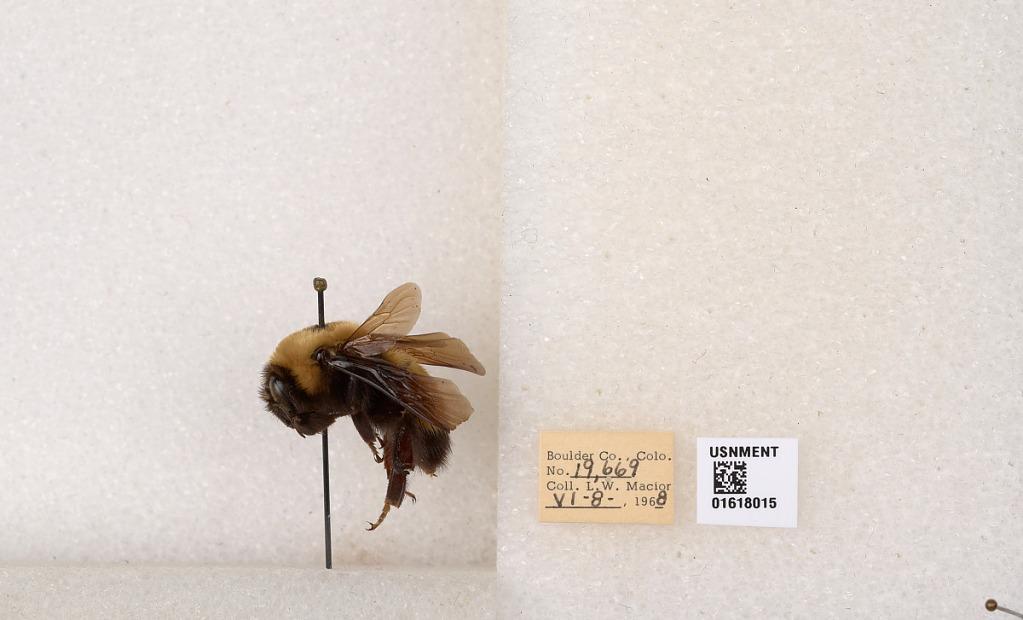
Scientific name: Bombus (Bombus) nevadensis Cresson
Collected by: L. Macior
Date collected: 1968-6-8
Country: United States
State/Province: Colorado
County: Boulder
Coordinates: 40.0925, -105.358